History of Fordham University

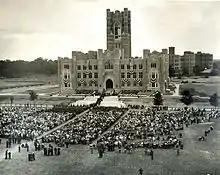
First commencement ceremony at Keating Hall, June 10, 1936.

St. John's curriculum consisted of a junior division (i.e. the preparatory school), requiring four years of study in Latin, Greek, grammar, literature, history, geography, mathematics, and religion; and a senior division (i.e. the college), requiring three years study in "poetry" (humanities), rhetoric, and philosophy. Per a 1920 General Catalogue published by the university, the curriculum's basis in Jesuit values was foundational to its academic ethos, which: